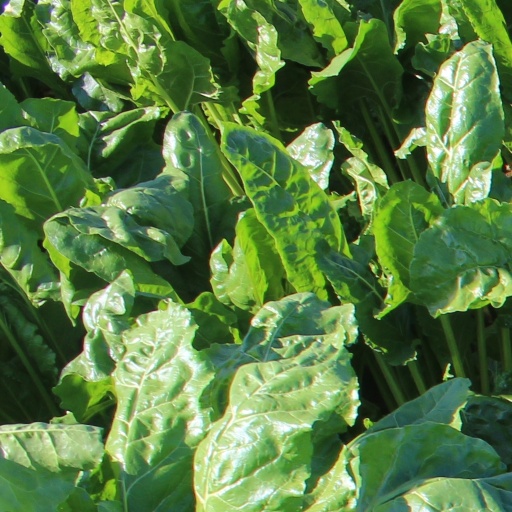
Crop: sugar beet